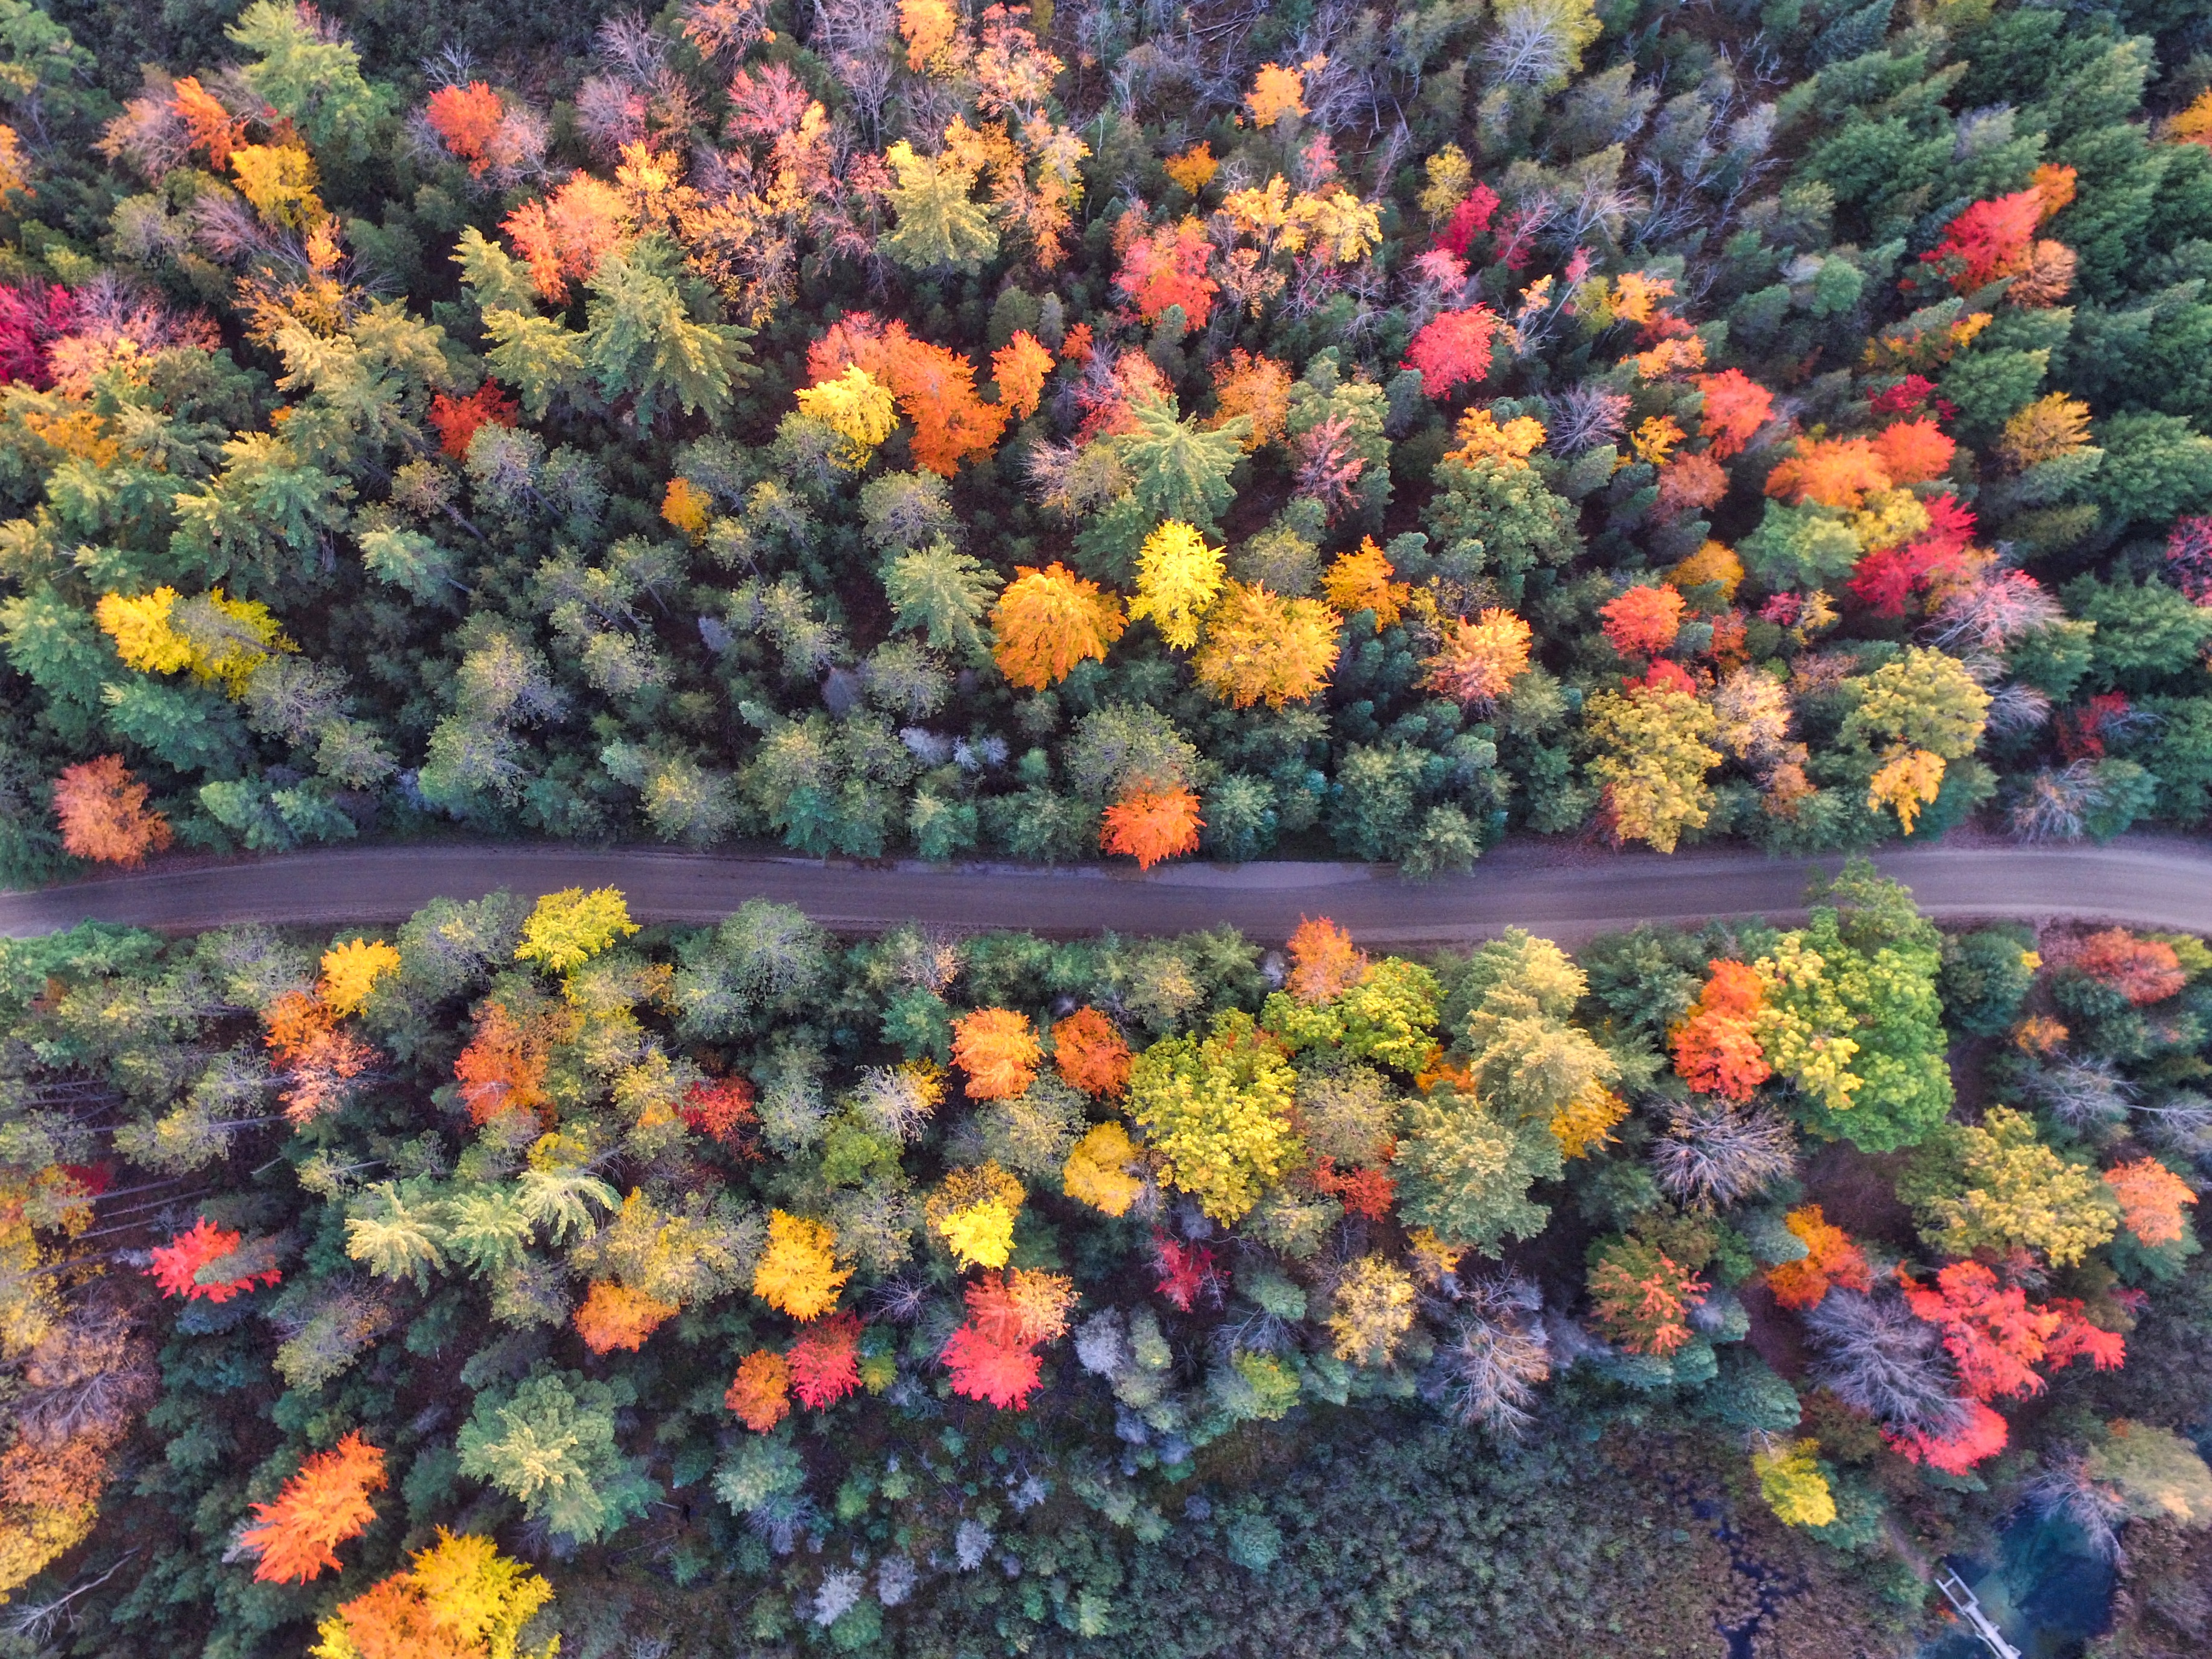
forest, path, plant, road, leaf, fall, flower, autumn, botany, garden, flora, coral reef, wildflower, shrub, ecosystem, flowering plant, daisy family, annual plant, land plant, chrysanths